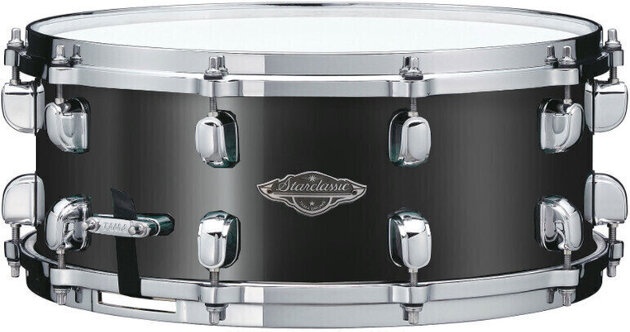
SC Performer M/B 14x5,5" Virvel, Piano Black"
Tama Starclassic Performer Virveltrumma – MBSS55-PBK i lackerad Piano Black Finish. Dimension: 14'' x 5,5'' Tama har genom tiderna presenterat en rad olika material på sina stommar, både ren Bubinga, Maple och Birch såväl som hybrid varianter av dessa. Starclassic Performer är först i serien med en hybridstomme av Lönn och Björk. Denna kombination uppskattas för sin kraftfulla klang och de gjutna sarga ger stadga och stabil ton med bra drag vid rimshot. Tama är kända för sina lättstämda stommar, SC Performer är inget undantag de följer ägarens intentioner oavsett om de är högt stämda enkelskinn eller rockigt feta tvålagerskinn. Specifikation: Storlek: 14 x 5,5 . Stomme: Fyra yttre lager av björk + två inre lager av lönn. Totalt 6mm tjocklek. Gjutna sargar 10-hål. MCS70A/MCS70B sejarmekanik. Starclassic Stämhus.
Brand: Tama
Category: Arts & Entertainment > Hobbies & Creative Arts > Musical Instruments > Percussion > Snare Drums